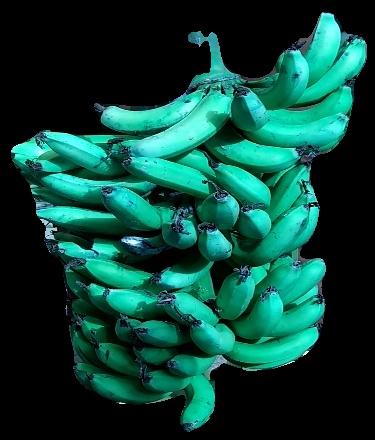
Variety: pachbale
Grade: grade3